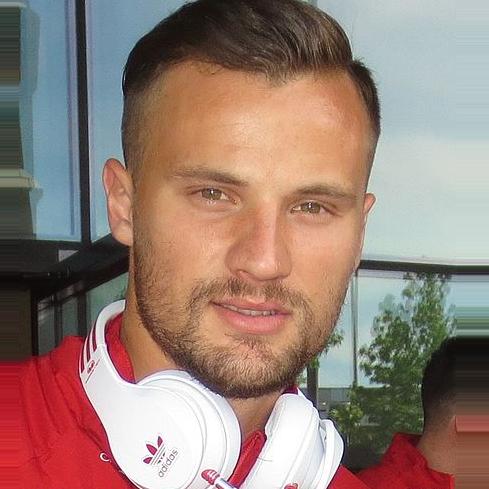
Age: 21